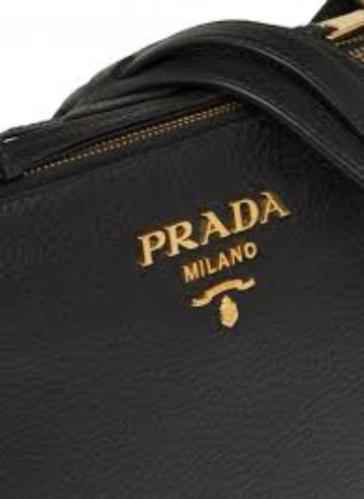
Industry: Clothes